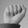
ASL letter: A